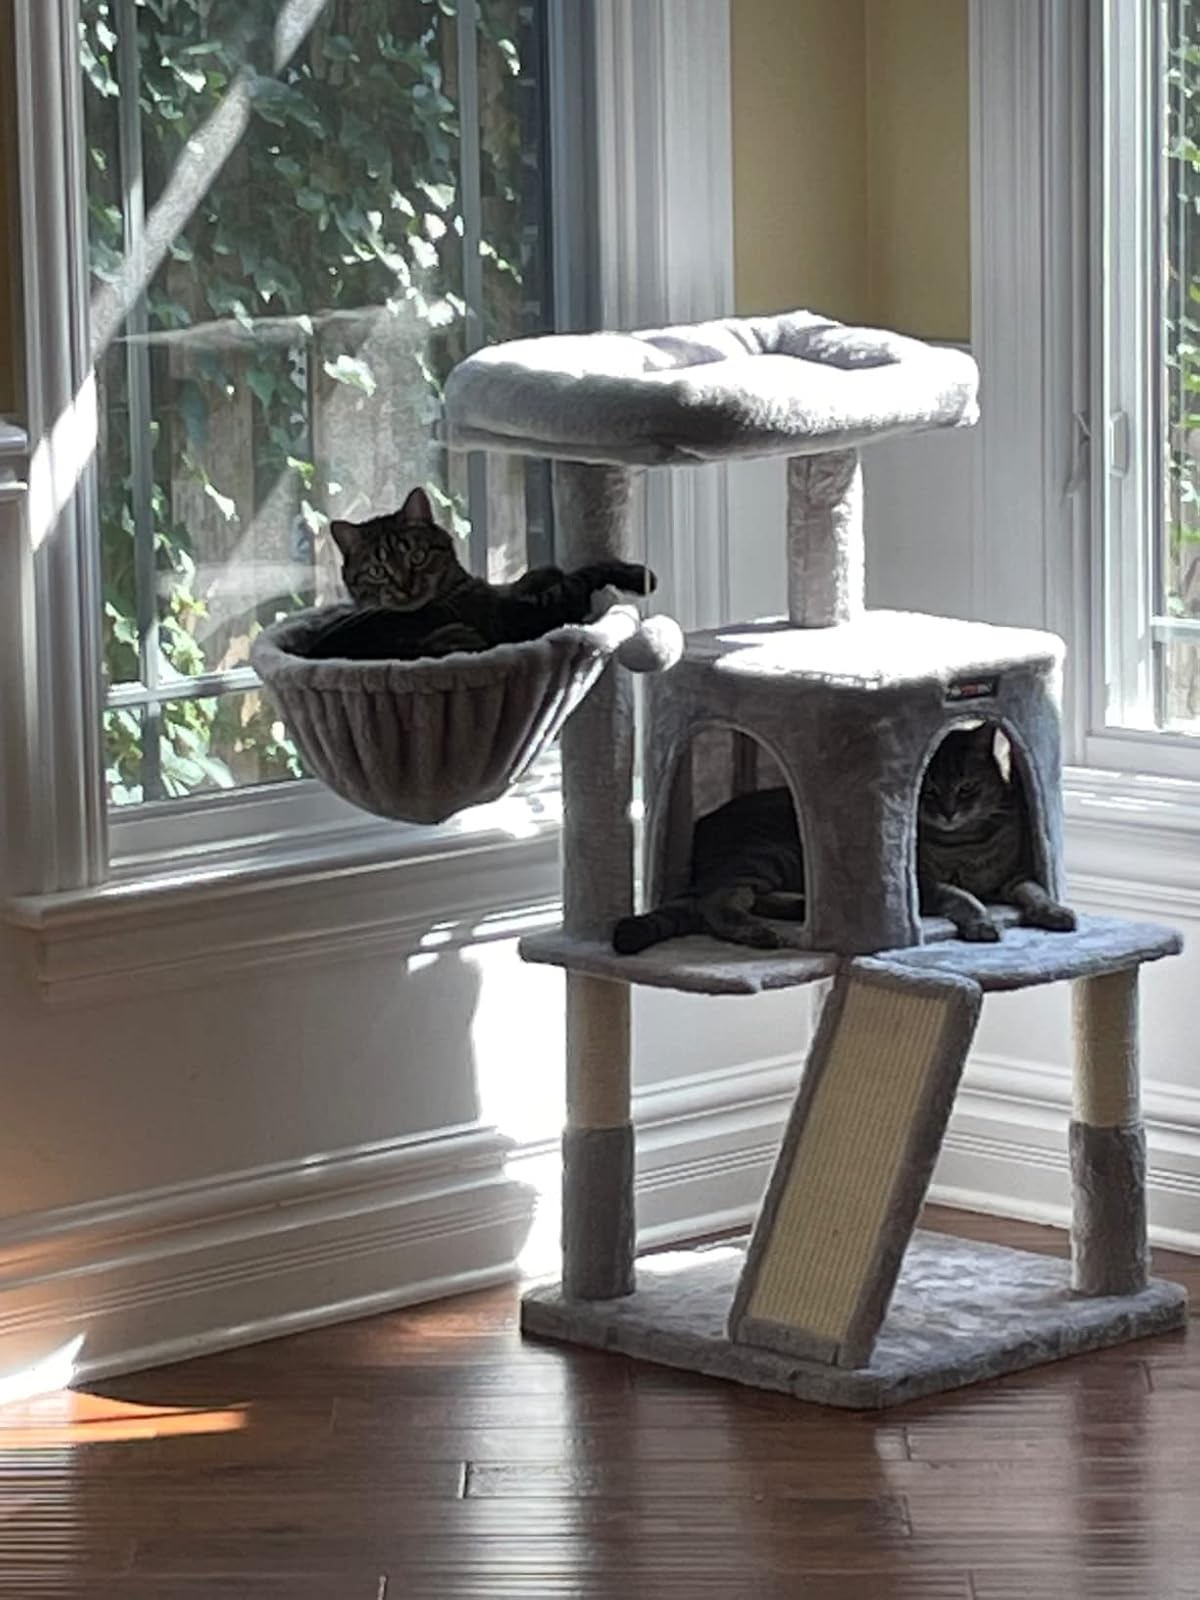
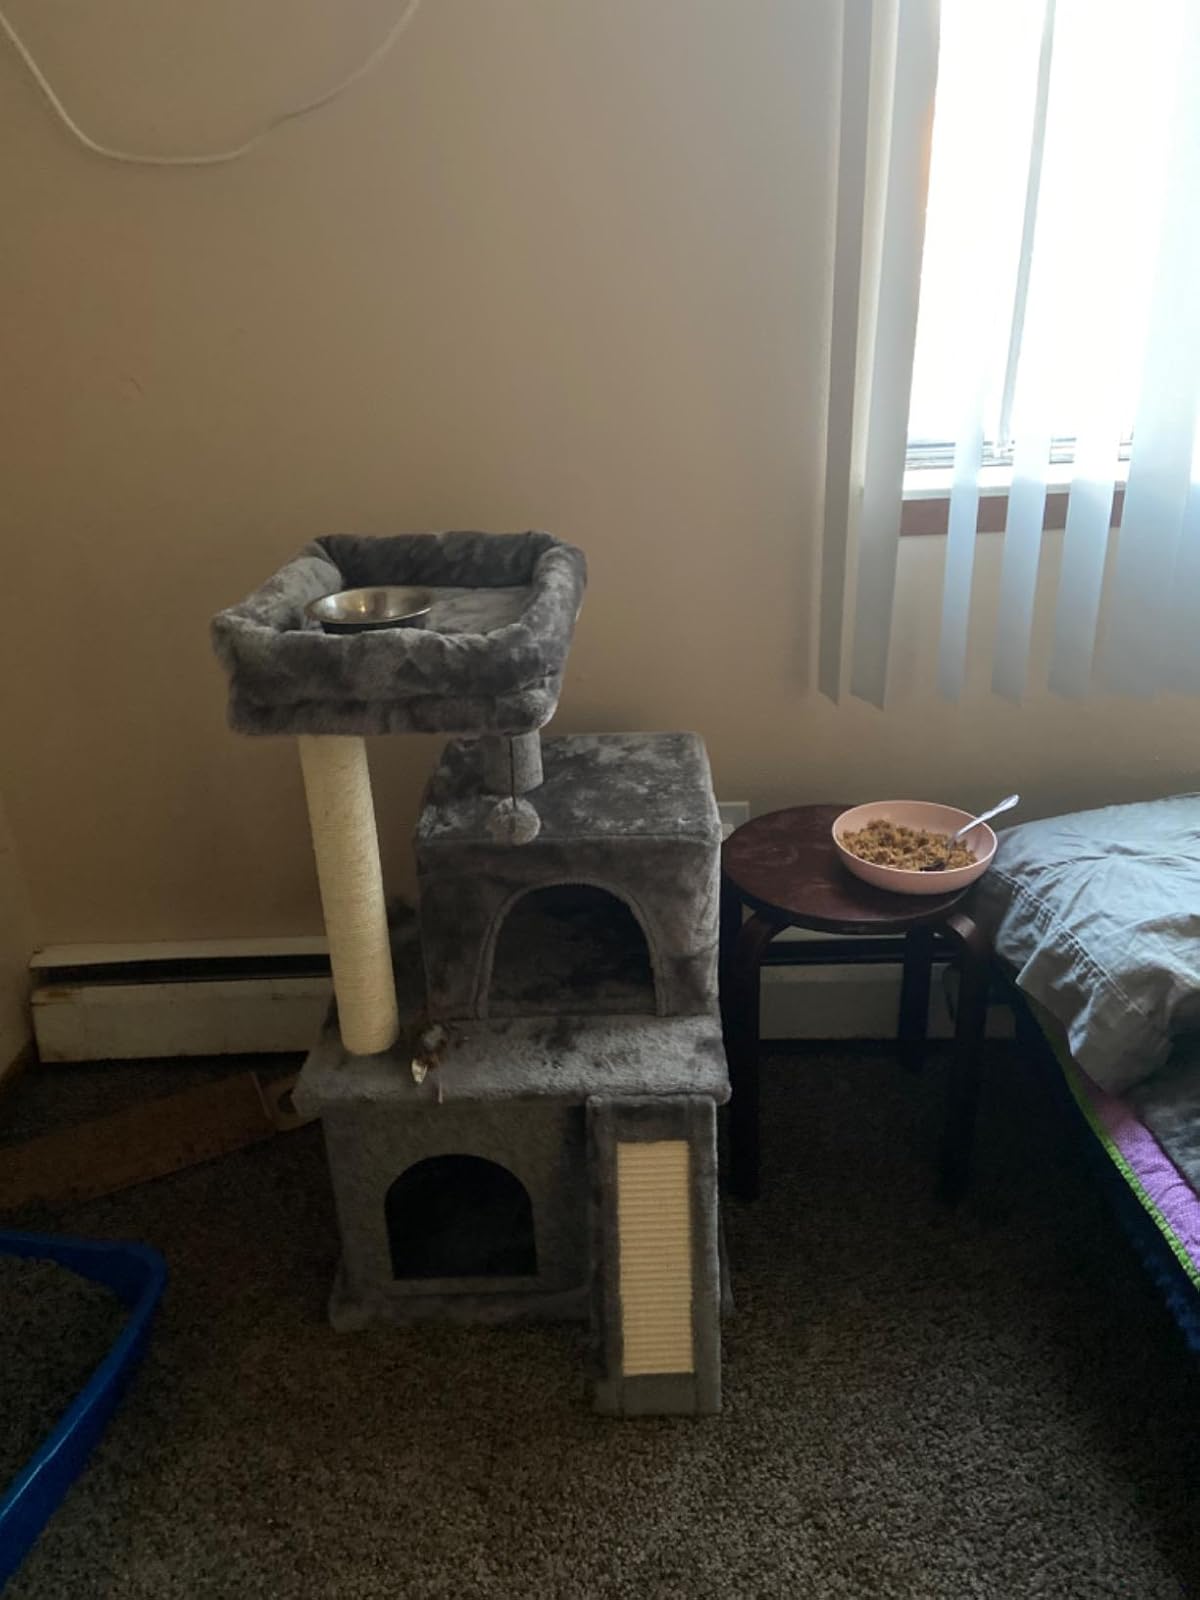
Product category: items_cat tree
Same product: no